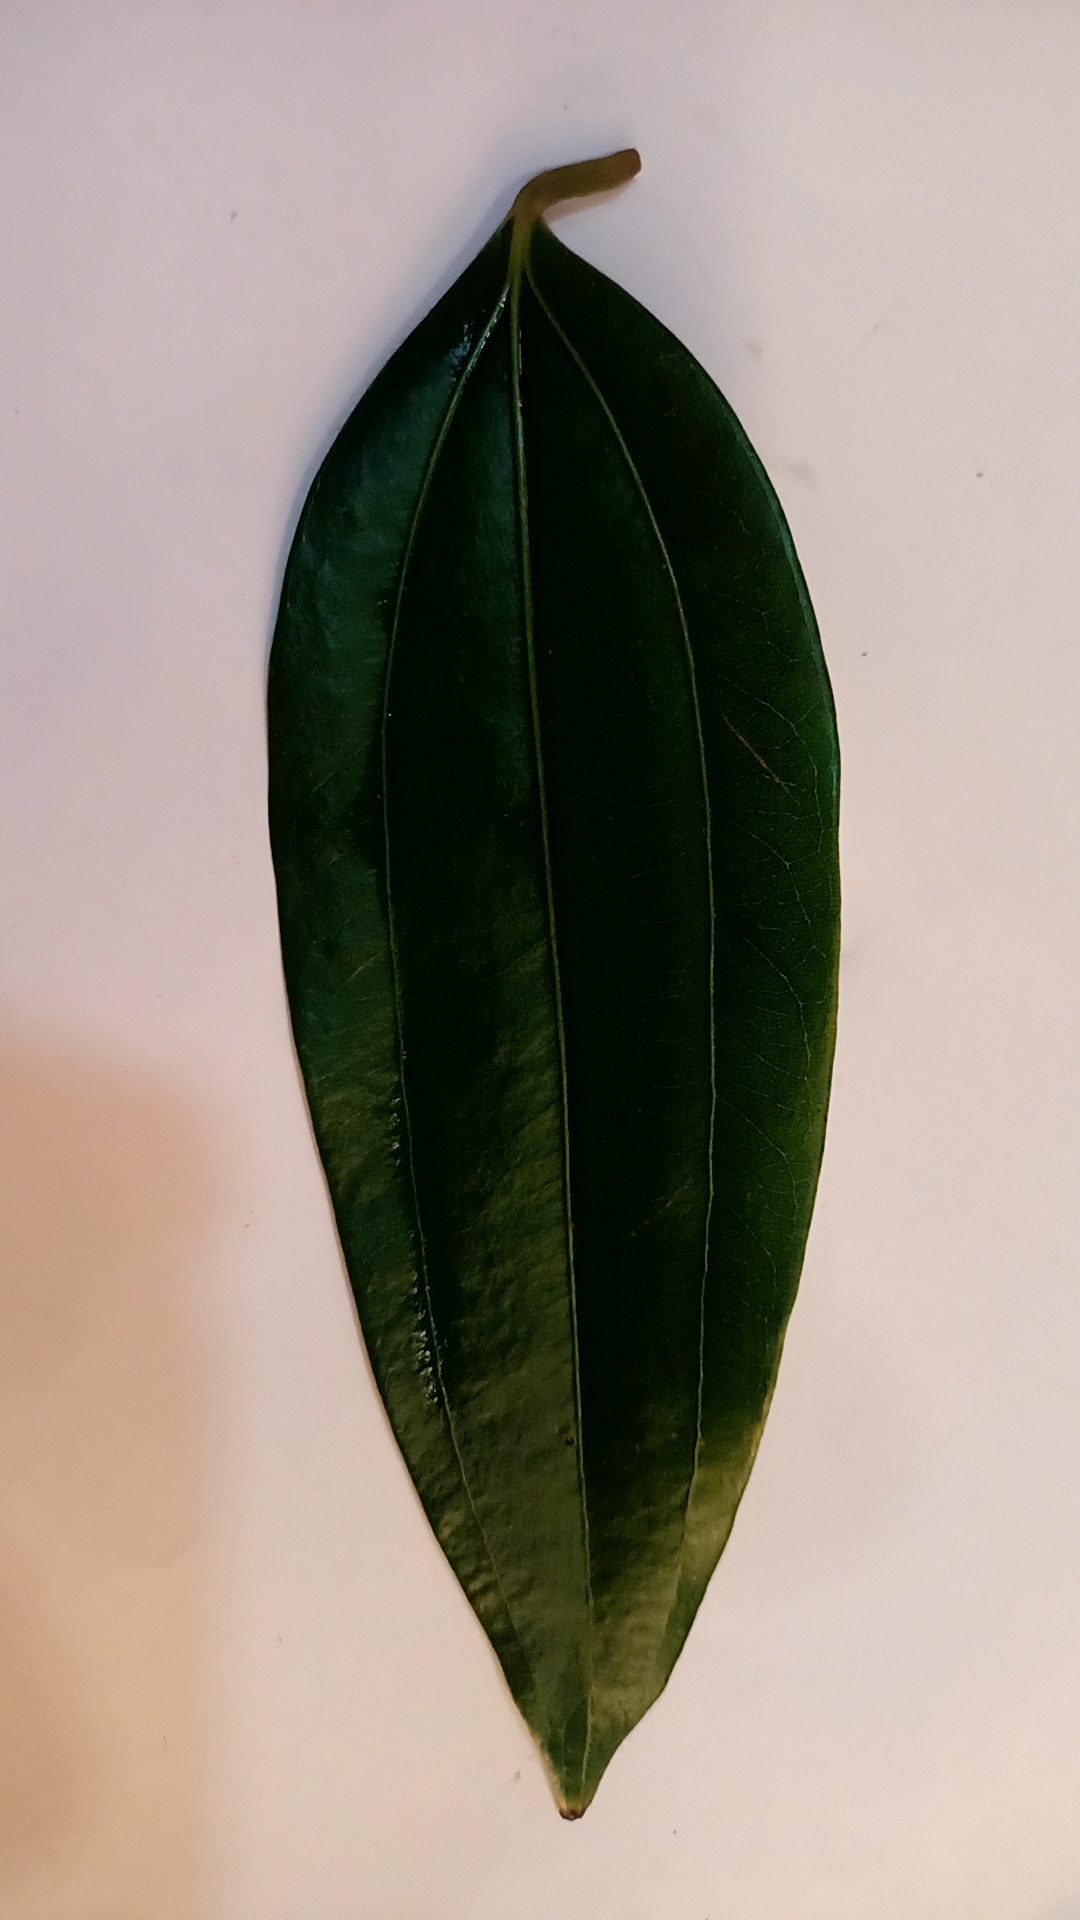
Label: Healthy